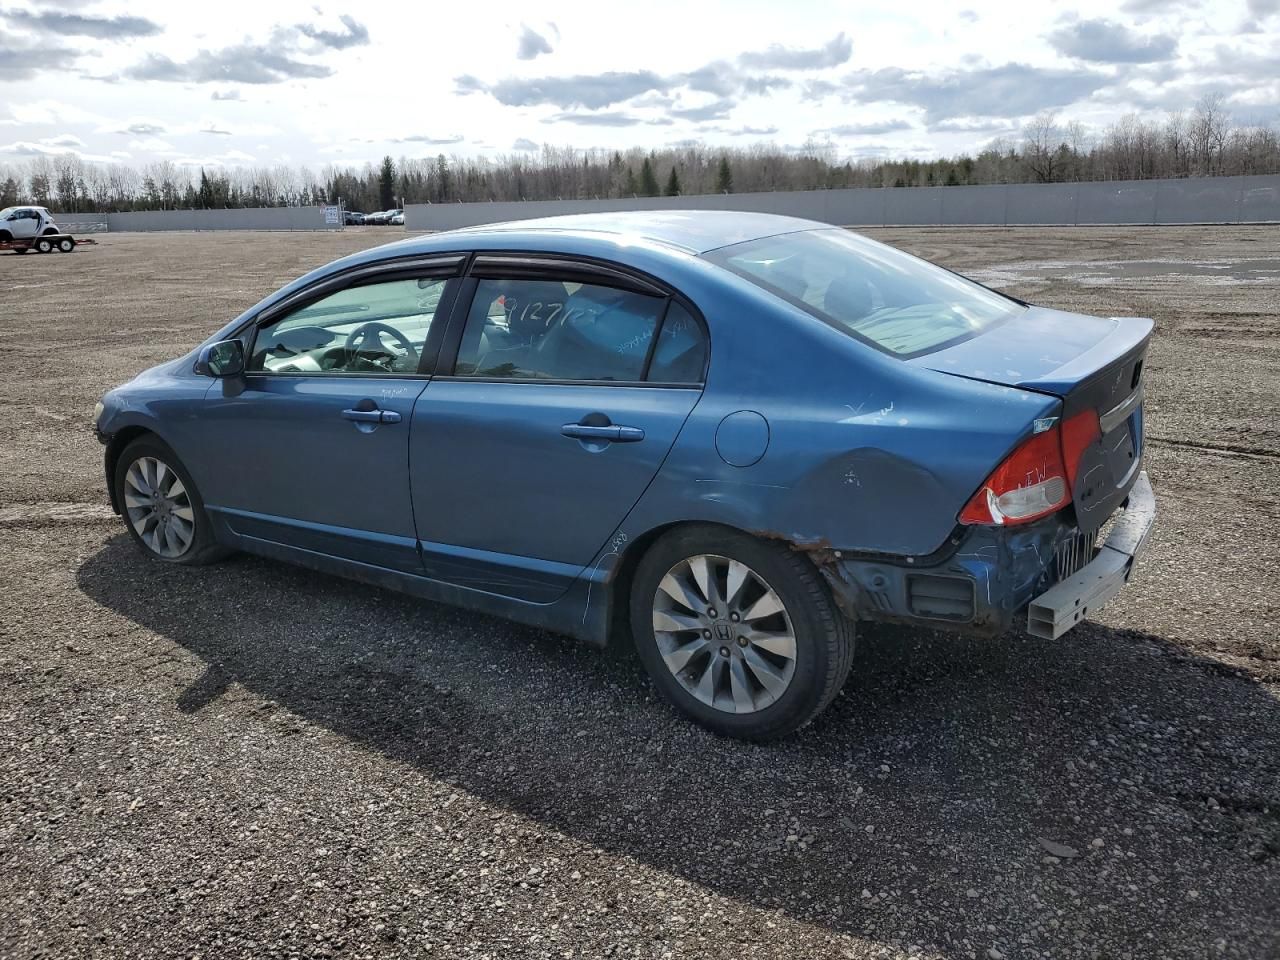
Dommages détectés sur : aile arrière gauche, pare-choc arrière, plaque d'immatriculation arrière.
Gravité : majeur